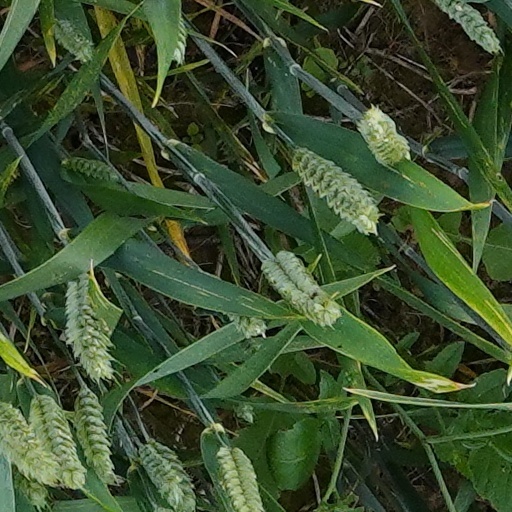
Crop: wheat